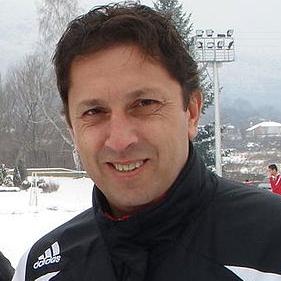
Age: 41